MacRobertson Air Race

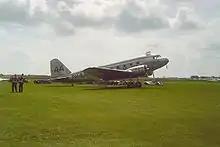
Douglas DC-2 painted to represent the KLM DC-2 PH-AJU "Uiver"

Significantly, both second and third quickest times were taken by airliners, the KLM Douglas DC-2 PH-AJU "Uiver" ("Stork") and Roscoe Turner's Boeing 247D. Both completed the course in less than a day more than the winner; KLM's DC-2 was even flying a regular route with passengers.